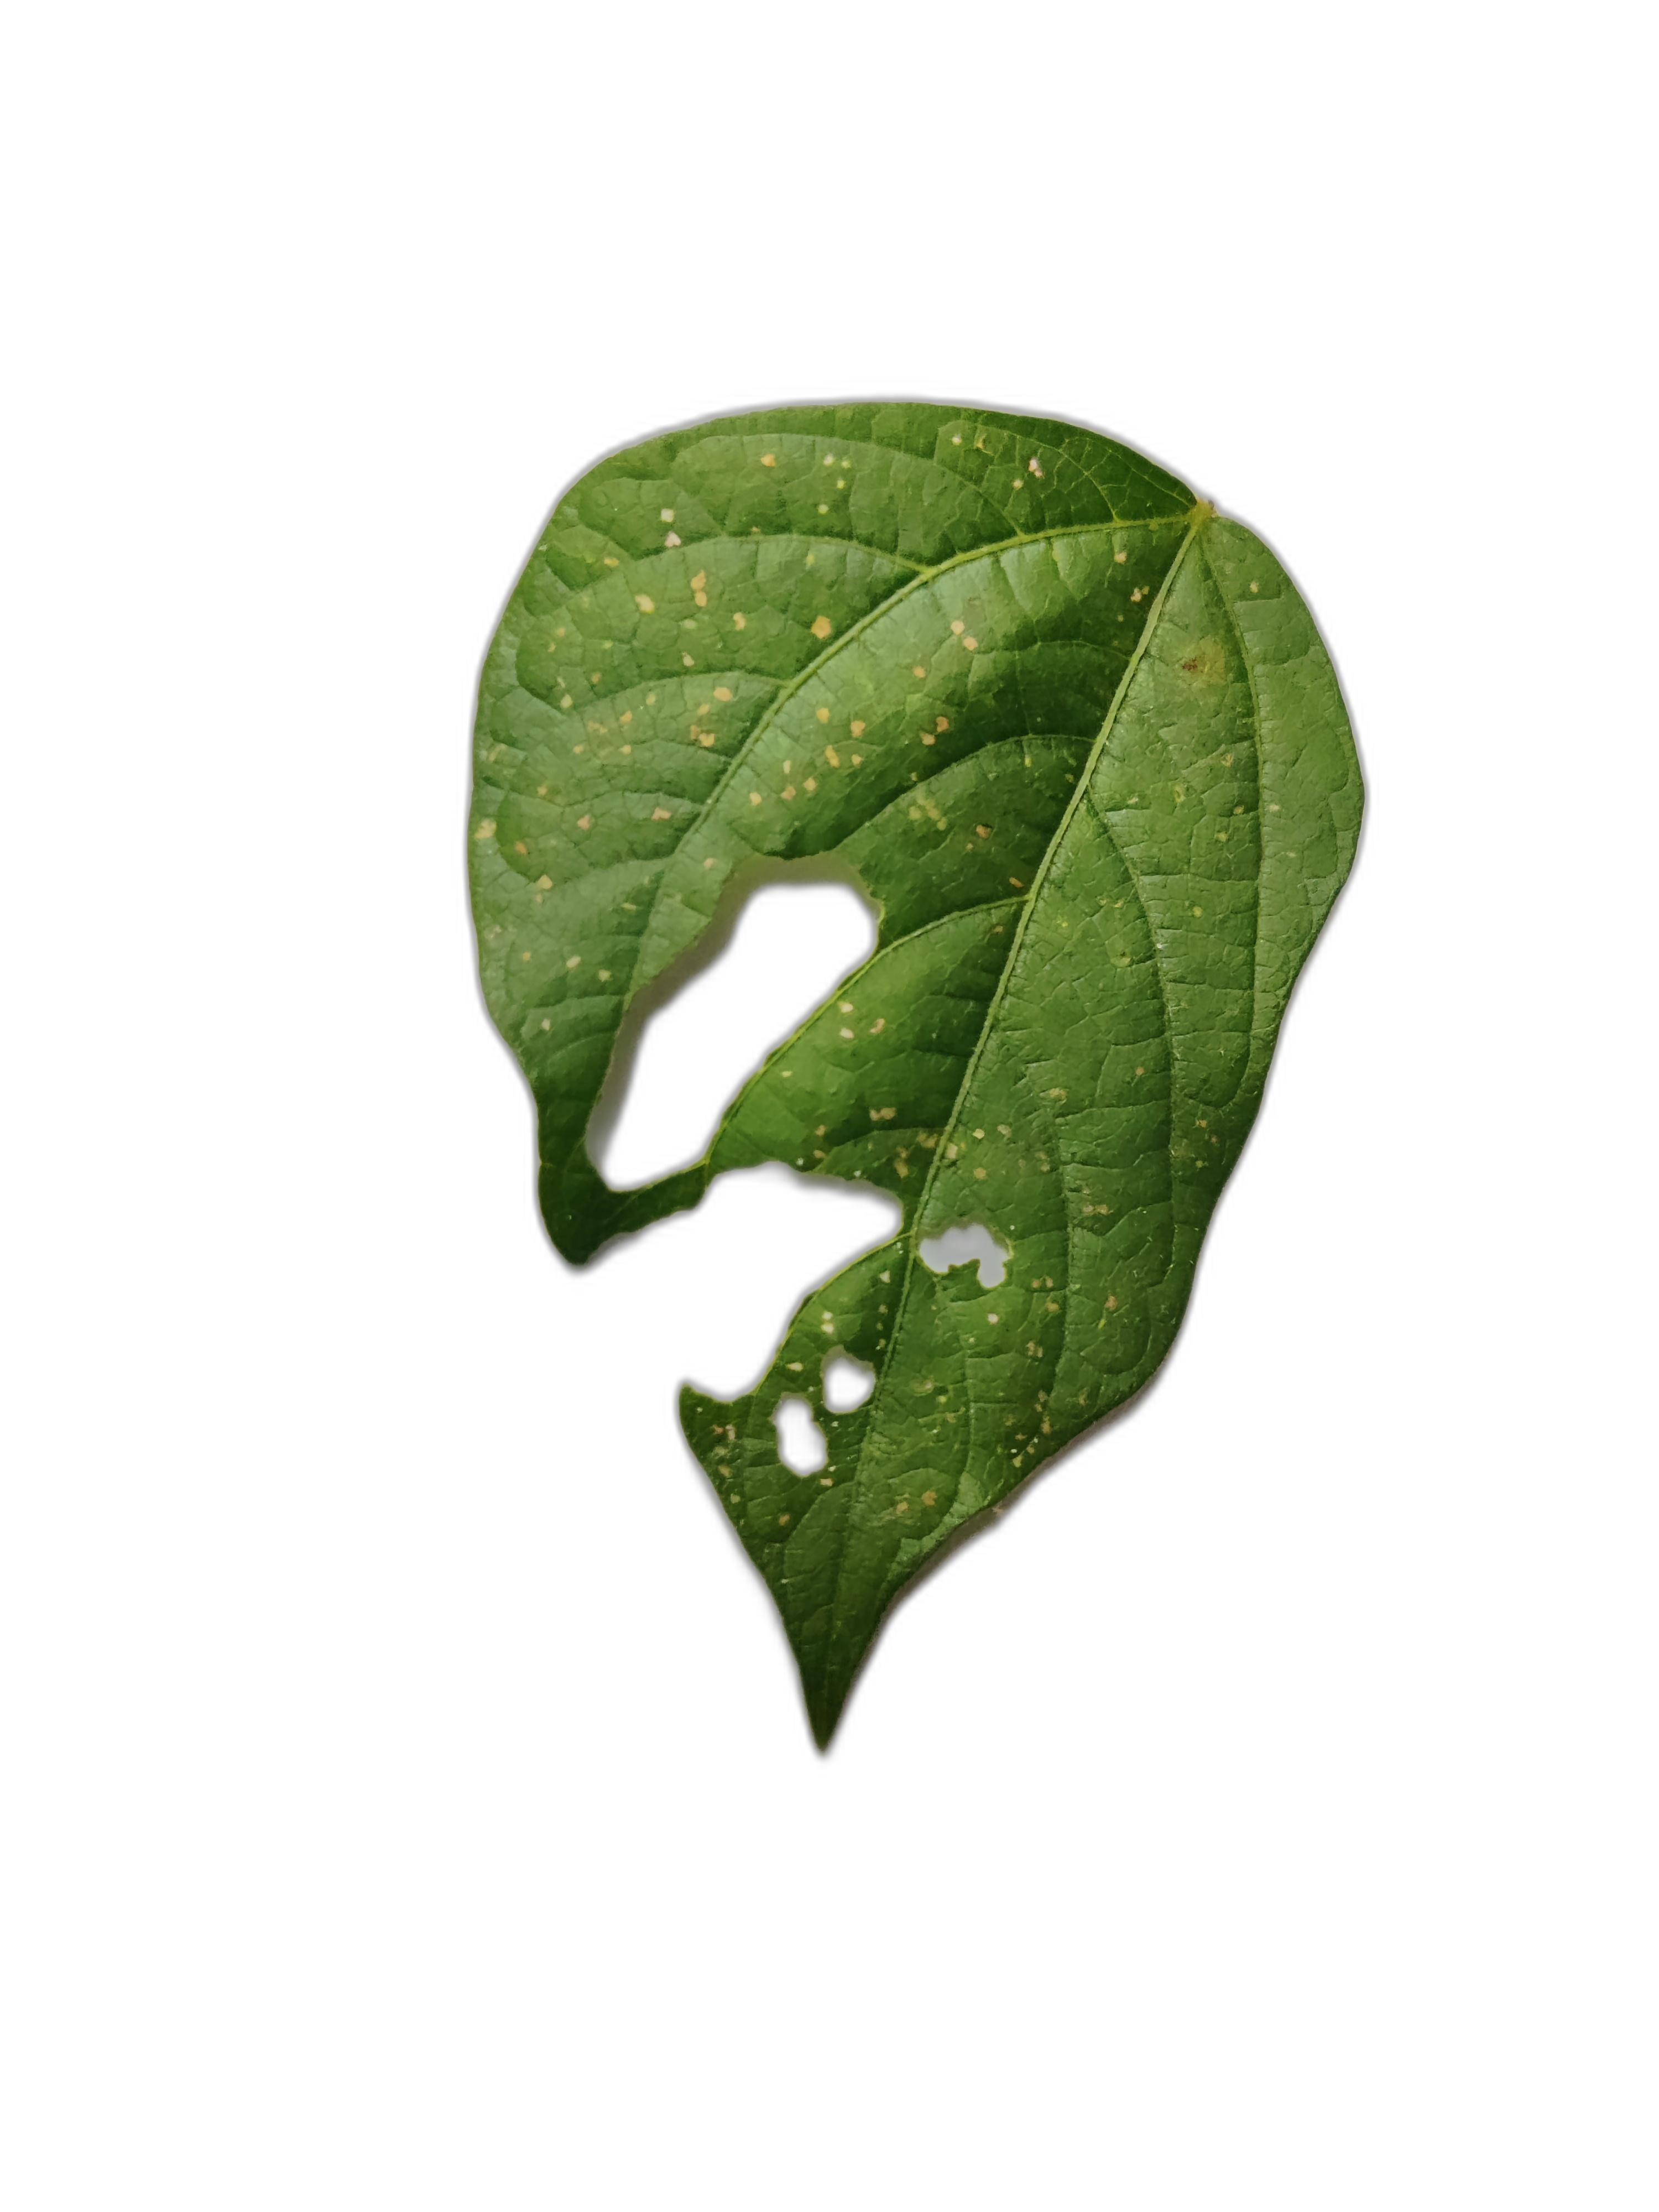
Label: Cercospora leaf spot